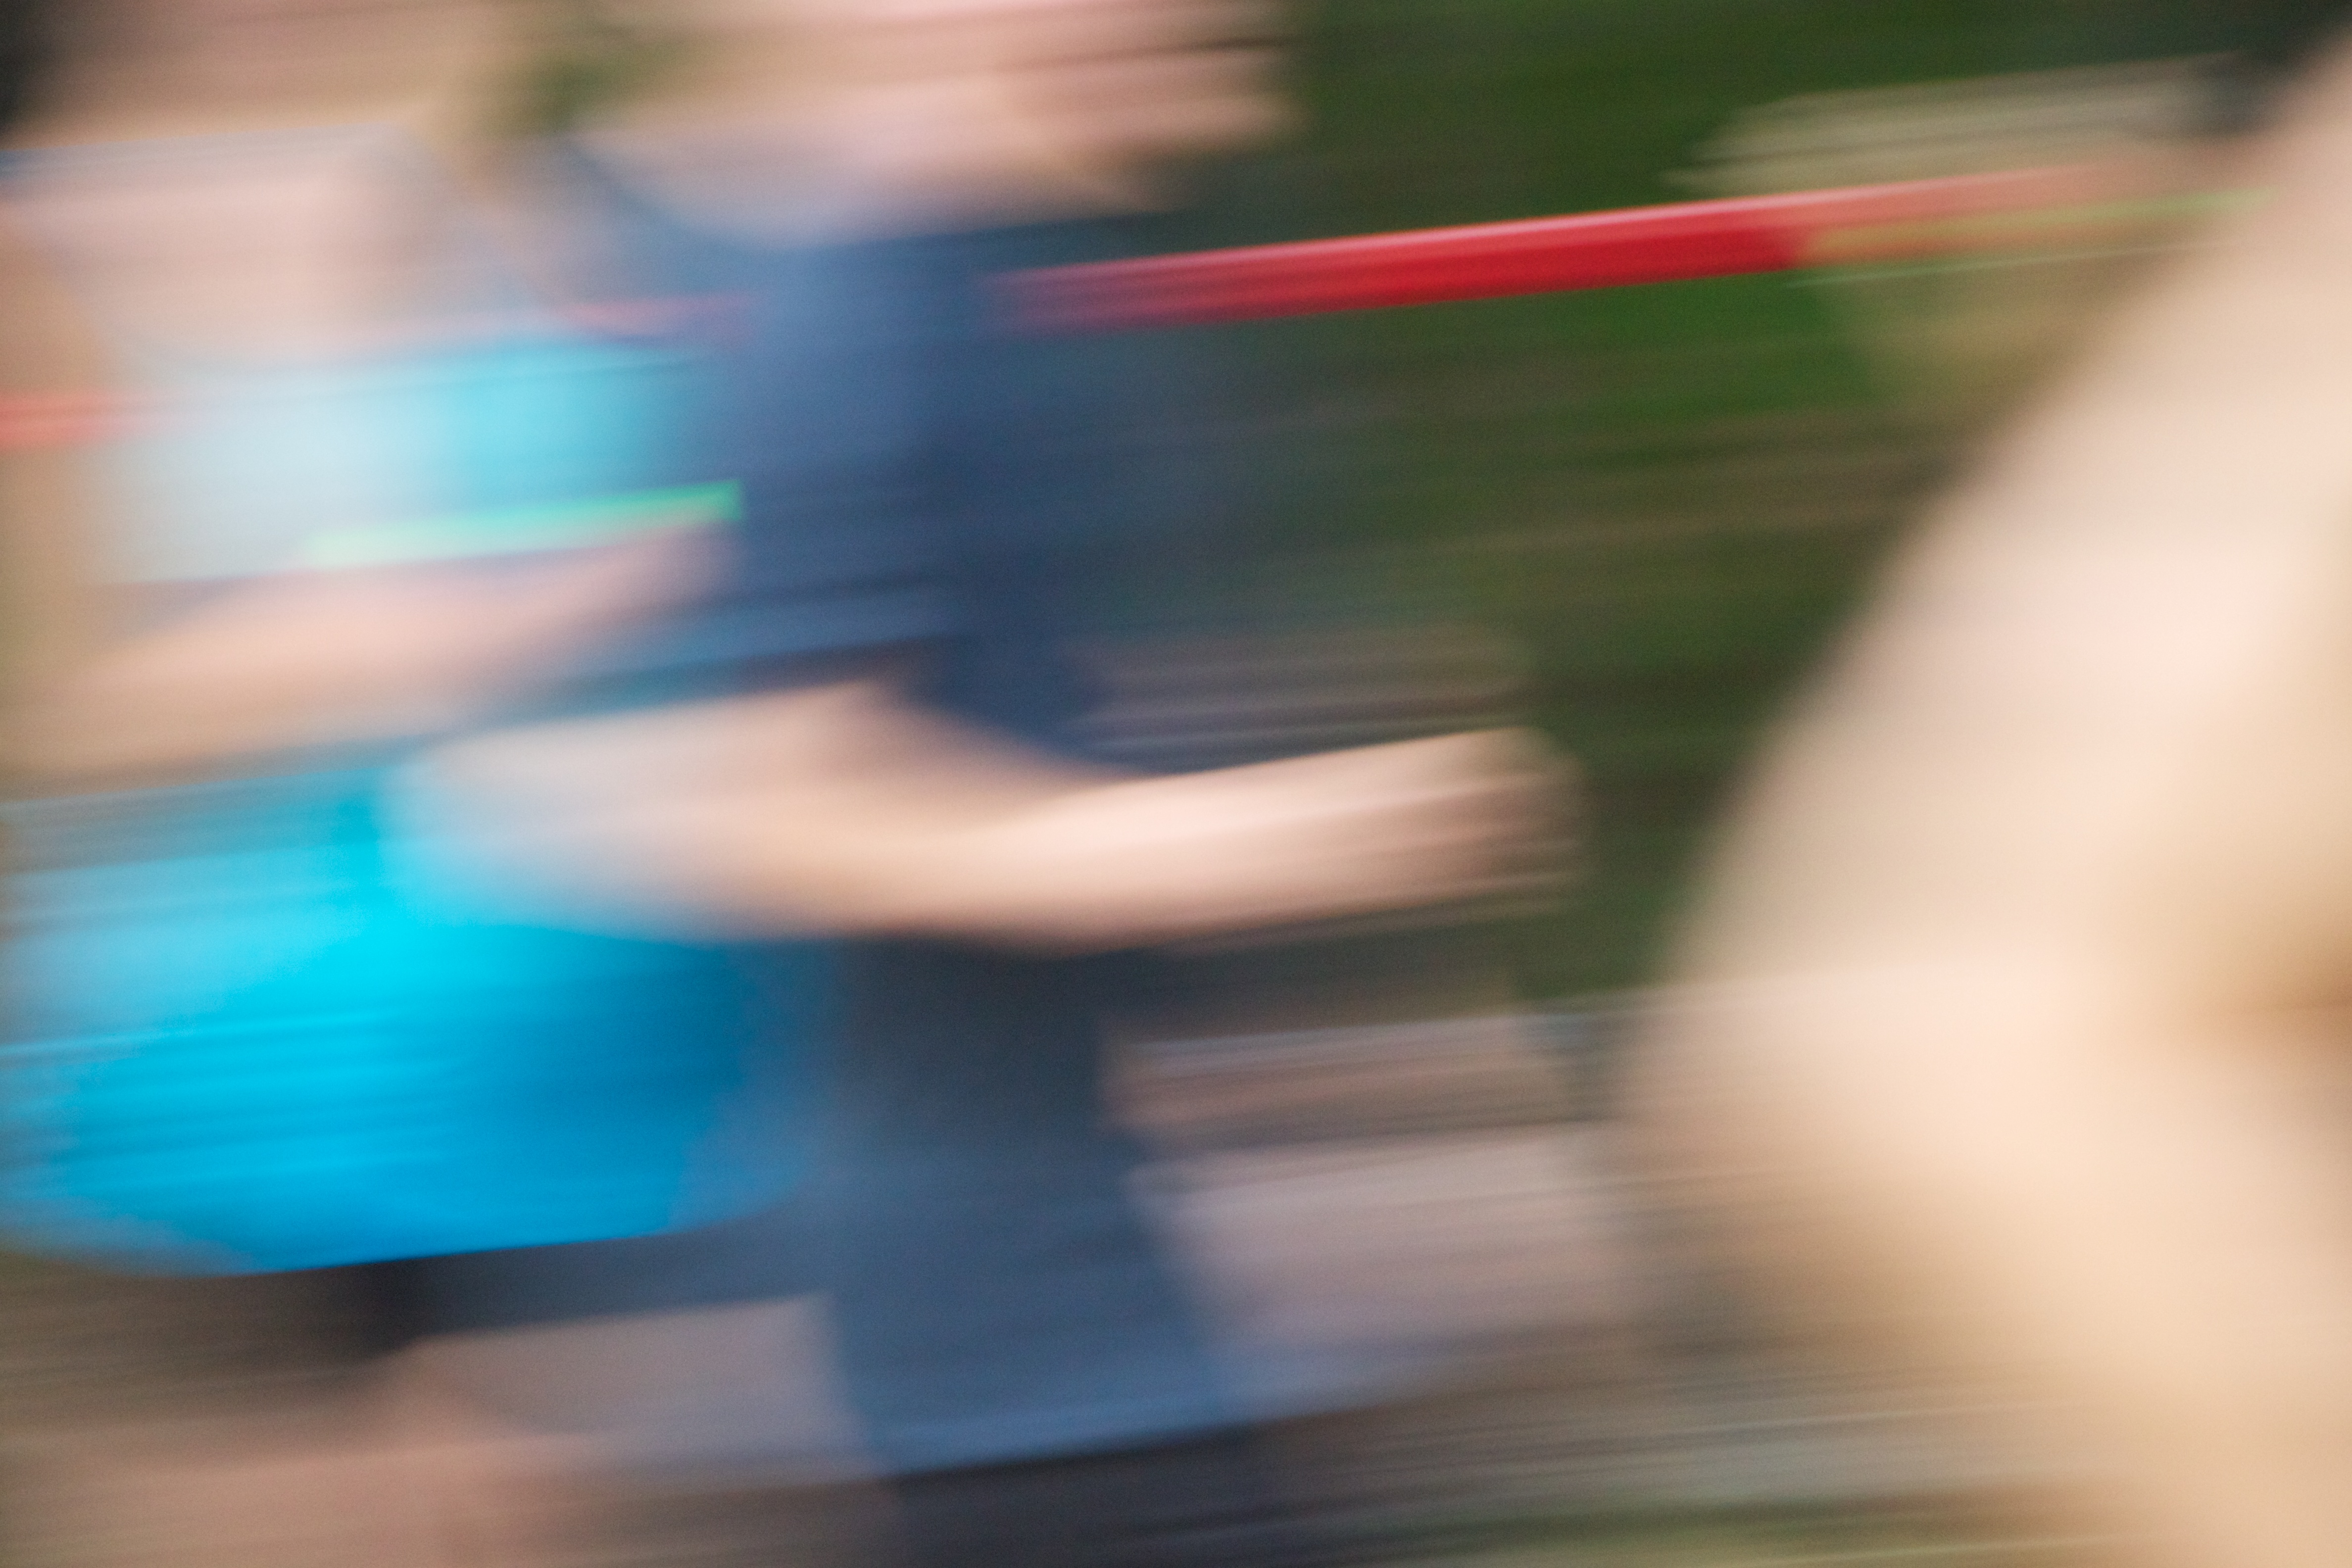
hand, light, girl, sunlight, leg, finger, green, color, blue, arm, close up, human body, skin, beauty, shape, spartanrace, emotion, interaction, sense